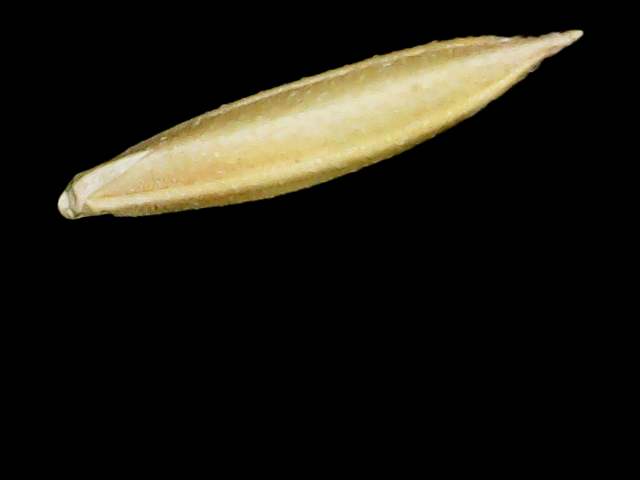
Rice variety: Binadhan25